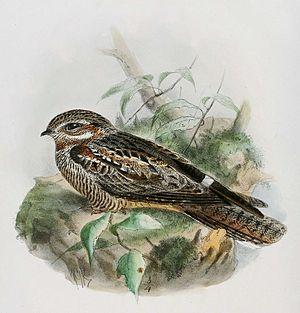
L'Engoulevent d'Europe est une espèce d'oiseaux de la famille des Caprimulgidae. Comme tous les engoulevents, c'est un oiseau crépusculaire et nocturne. Il possède un plumage cryptique très complexe, mêlant le gris, le beige et le brun, qui lui confère un camouflage efficace le jour, lorsqu'il reste posé au sol ou perché, immobile, le long d'une branche. En vol, le mâle arbore cependant des taches blanches bien visibles sur les coins de la queue et au bout des ailes. Le cou est court, portant une grosse tête munie d'un petit bec. Les ailes et la queue sont longues et étroites ; les pattes sont courtes. L'Engoulevent d'Europe se nourrit d'une grande variété d'insectes volants, qu'il attrape en vol, souvent en chassant depuis un perchoir. Il chasse à vue, utilisant ses yeux relativement grands et munis d'une couche réfléchissante qui améliore sa vision de nuit. Il ne semble pas utiliser son ouïe pour chasser, et ne fait pas d'écholocalisation. Il boit et se baigne au vol.